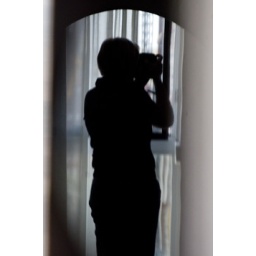
And suddenly I saw myself in the mirror and in the window